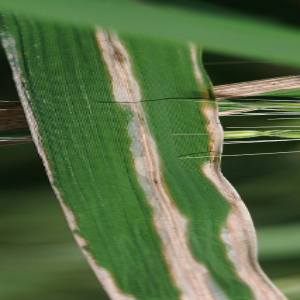
Disease: Bacterialblight